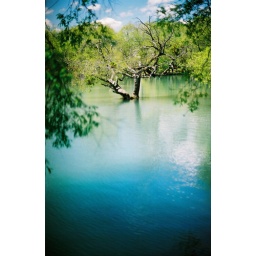
tree in water